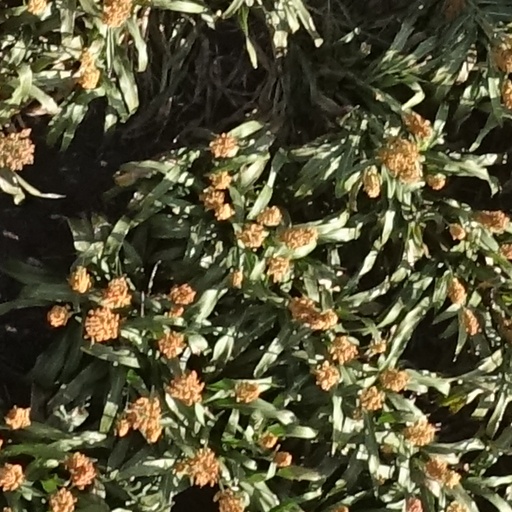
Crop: sorghum